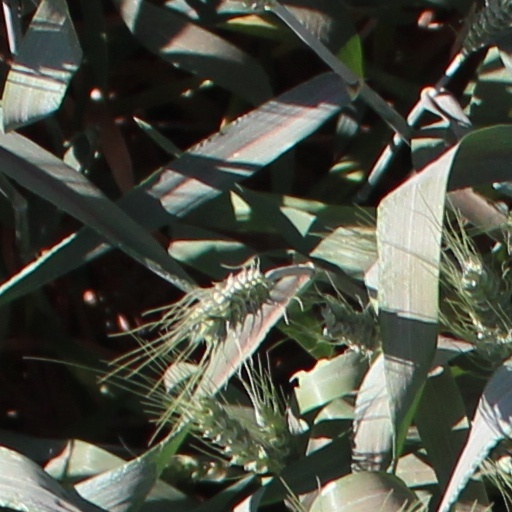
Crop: wheat